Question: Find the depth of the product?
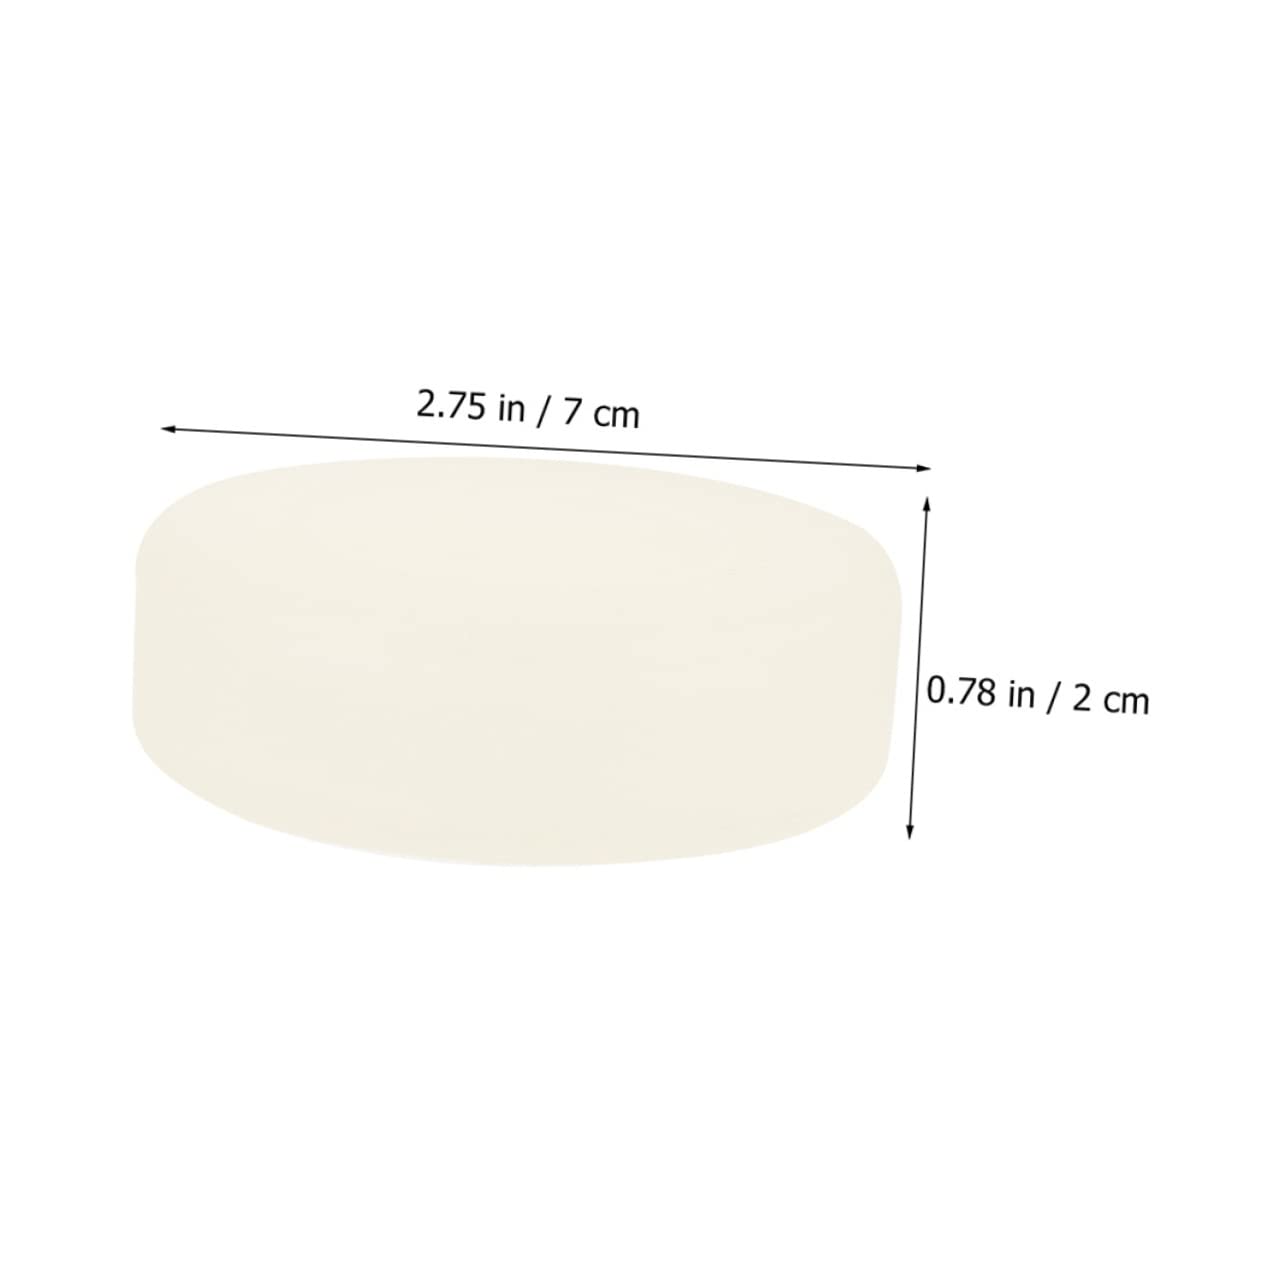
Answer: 7.0 centimetre